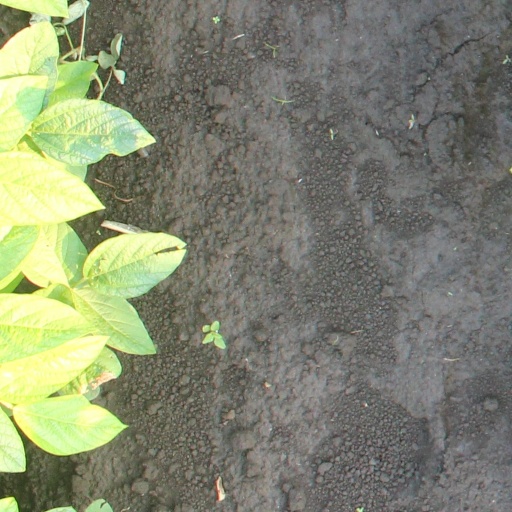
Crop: soybean